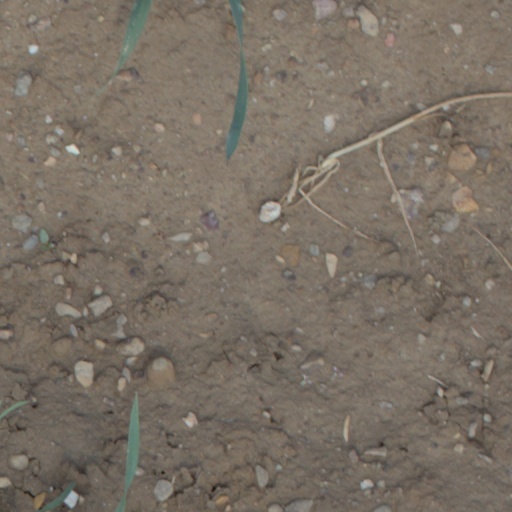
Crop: wheat